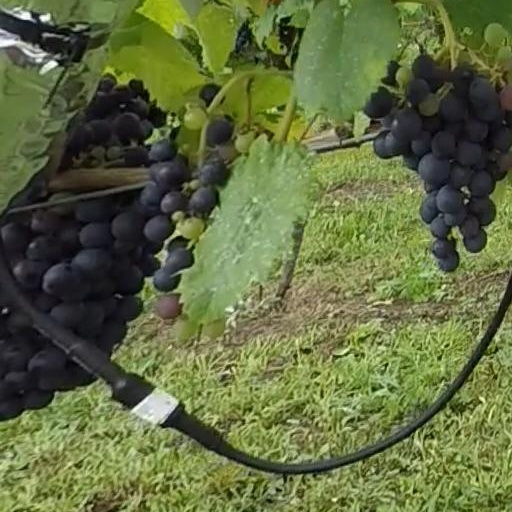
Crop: grape